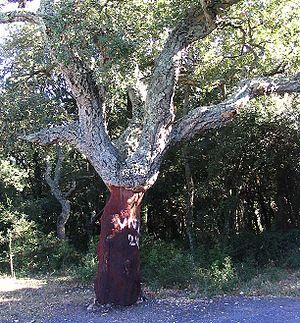
Quercus suber (chêne-liège) quelques semaines après la levée du liège Photo prise à Vivès (66) en octobre 2004 Jean Tosti 10/2004
Le site du Khatouat est un massif forestier protégé, un SIBE du domaine continental situé au Maroc.
Le Chêne-liège, est un arbre à feuilles persistantes du genre Quercus, famille des Fagacées. Il est exploité pour son écorce qui fournit le liège. Il est parfois appelé le Corcier, le Surier ou Suve.